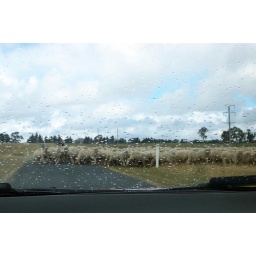
A flock of sheep crossing the road in front of our car. On a farm near Armidale